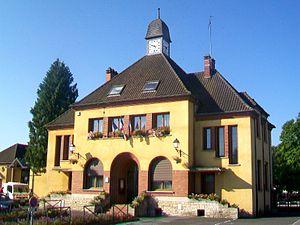
La mairie de Rieux, rue Jean-Carette.
Rieux est une commune française située dans le département de l'Oise en région Hauts-de-France. Ses habitants sont appelés les Rioliens et les Rioliennes.